Alabama Library Association

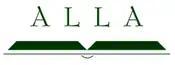
Previous logo

The Alabama Library Association (ALLA) is a professional organization for Alabama's librarians and library workers. It is headquartered in Montgomery, Alabama. It was founded on November 21, 1904, in Montgomery. Thomas Owen, director of the Alabama Department of Archives, was the association's first President from 1904 through 1920.